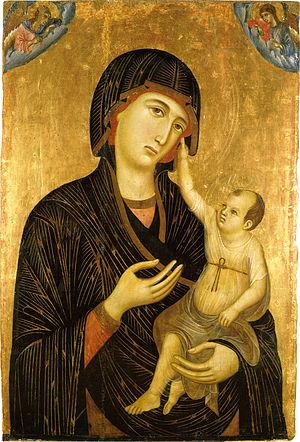
La Vierge de Crevole est une peinture de Duccio di Buoninsegna datant de 1283-1284 conservée au Museo dell'Opera Metropolitana del Duomo de Sienne.
Duccio di Buoninsegna fut en son temps le plus grand peintre siennois ; son importance se mesure même à l'échelle européenne. On considère généralement que son influence fut déterminante dans l'évolution du style gothique international ; elle s'exerça en particulier sur Simone Martini et les deux frères Ambrogio et Pietro Lorenzetti.